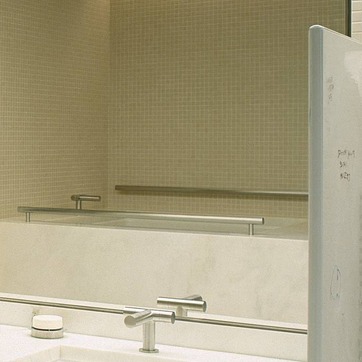
Material: mirror